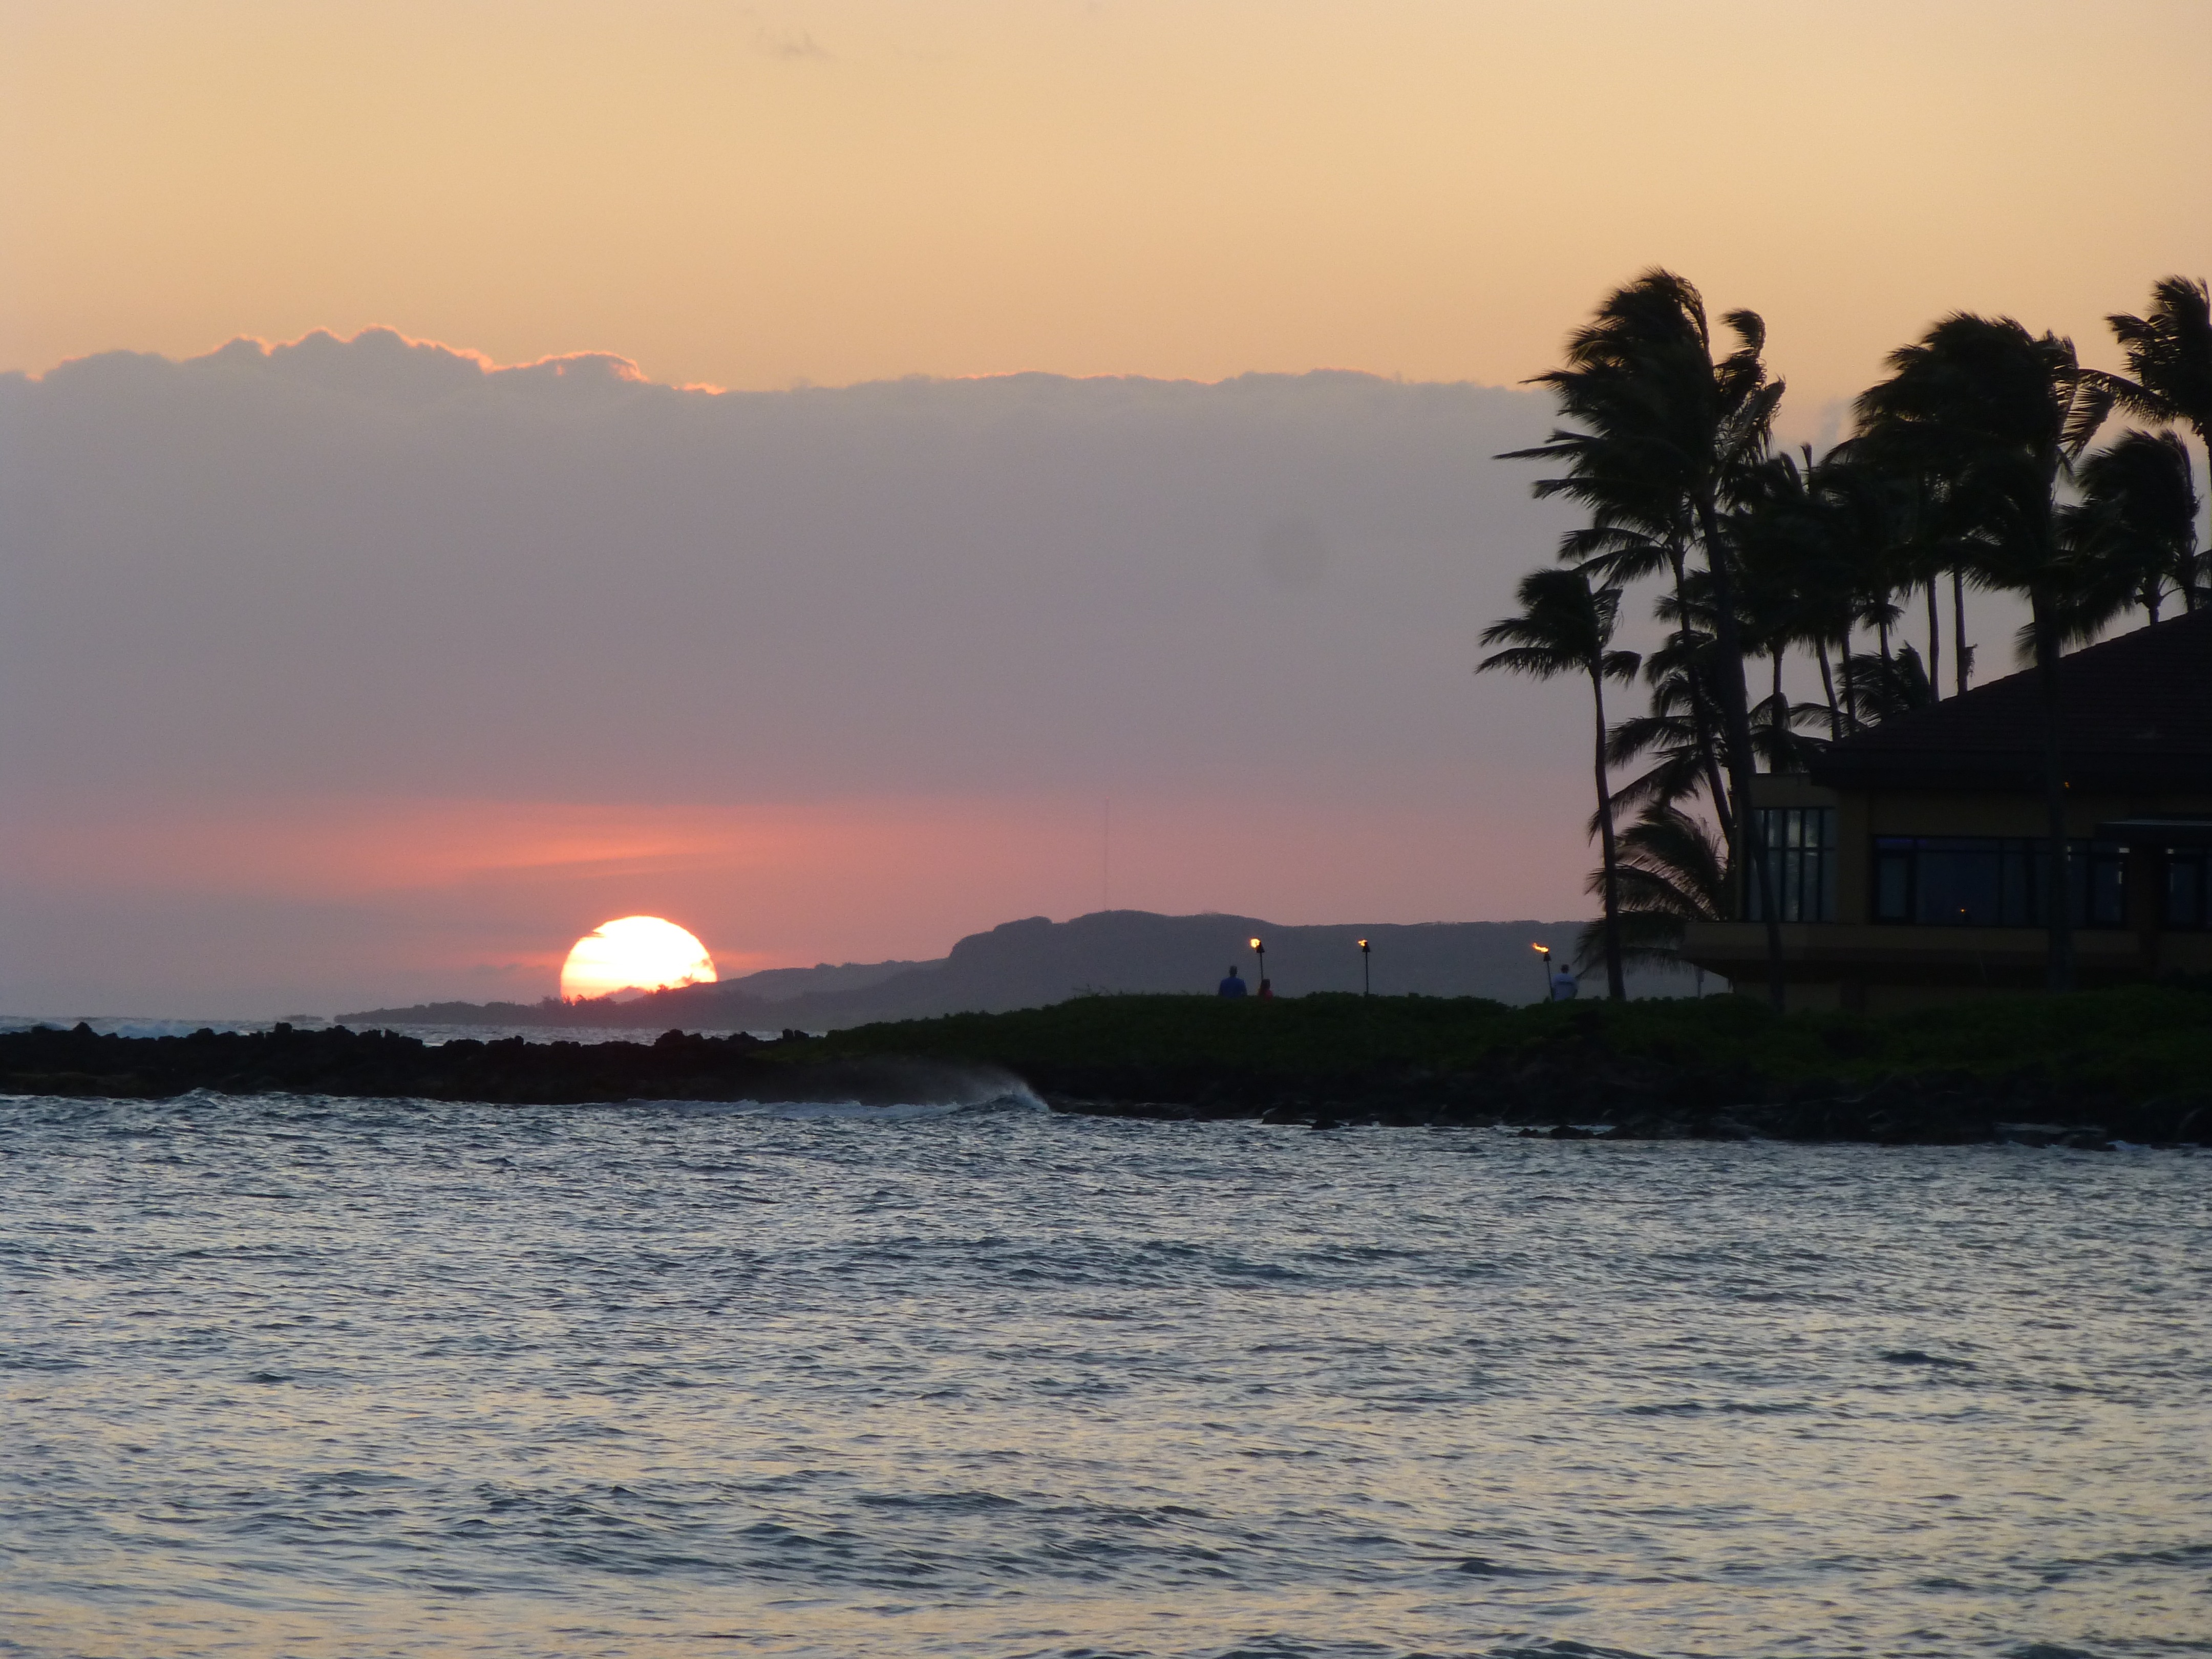
beach, sea, coast, sand, ocean, horizon, cloud, sky, sun, sunrise, sunset, sunlight, morning, shore, wave, dawn, cliff, dusk, evening, bay, hawaii, body of water, ocean view, rocks, pacific, cape, afterglow, setting sun, kauai